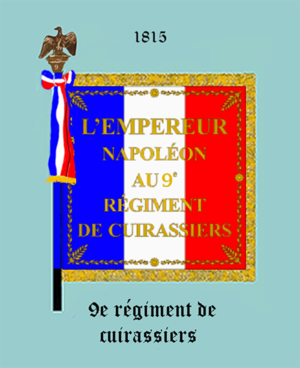
Eténdard du 9e régiment de cuirassiers, modéle de 1815 (avers)